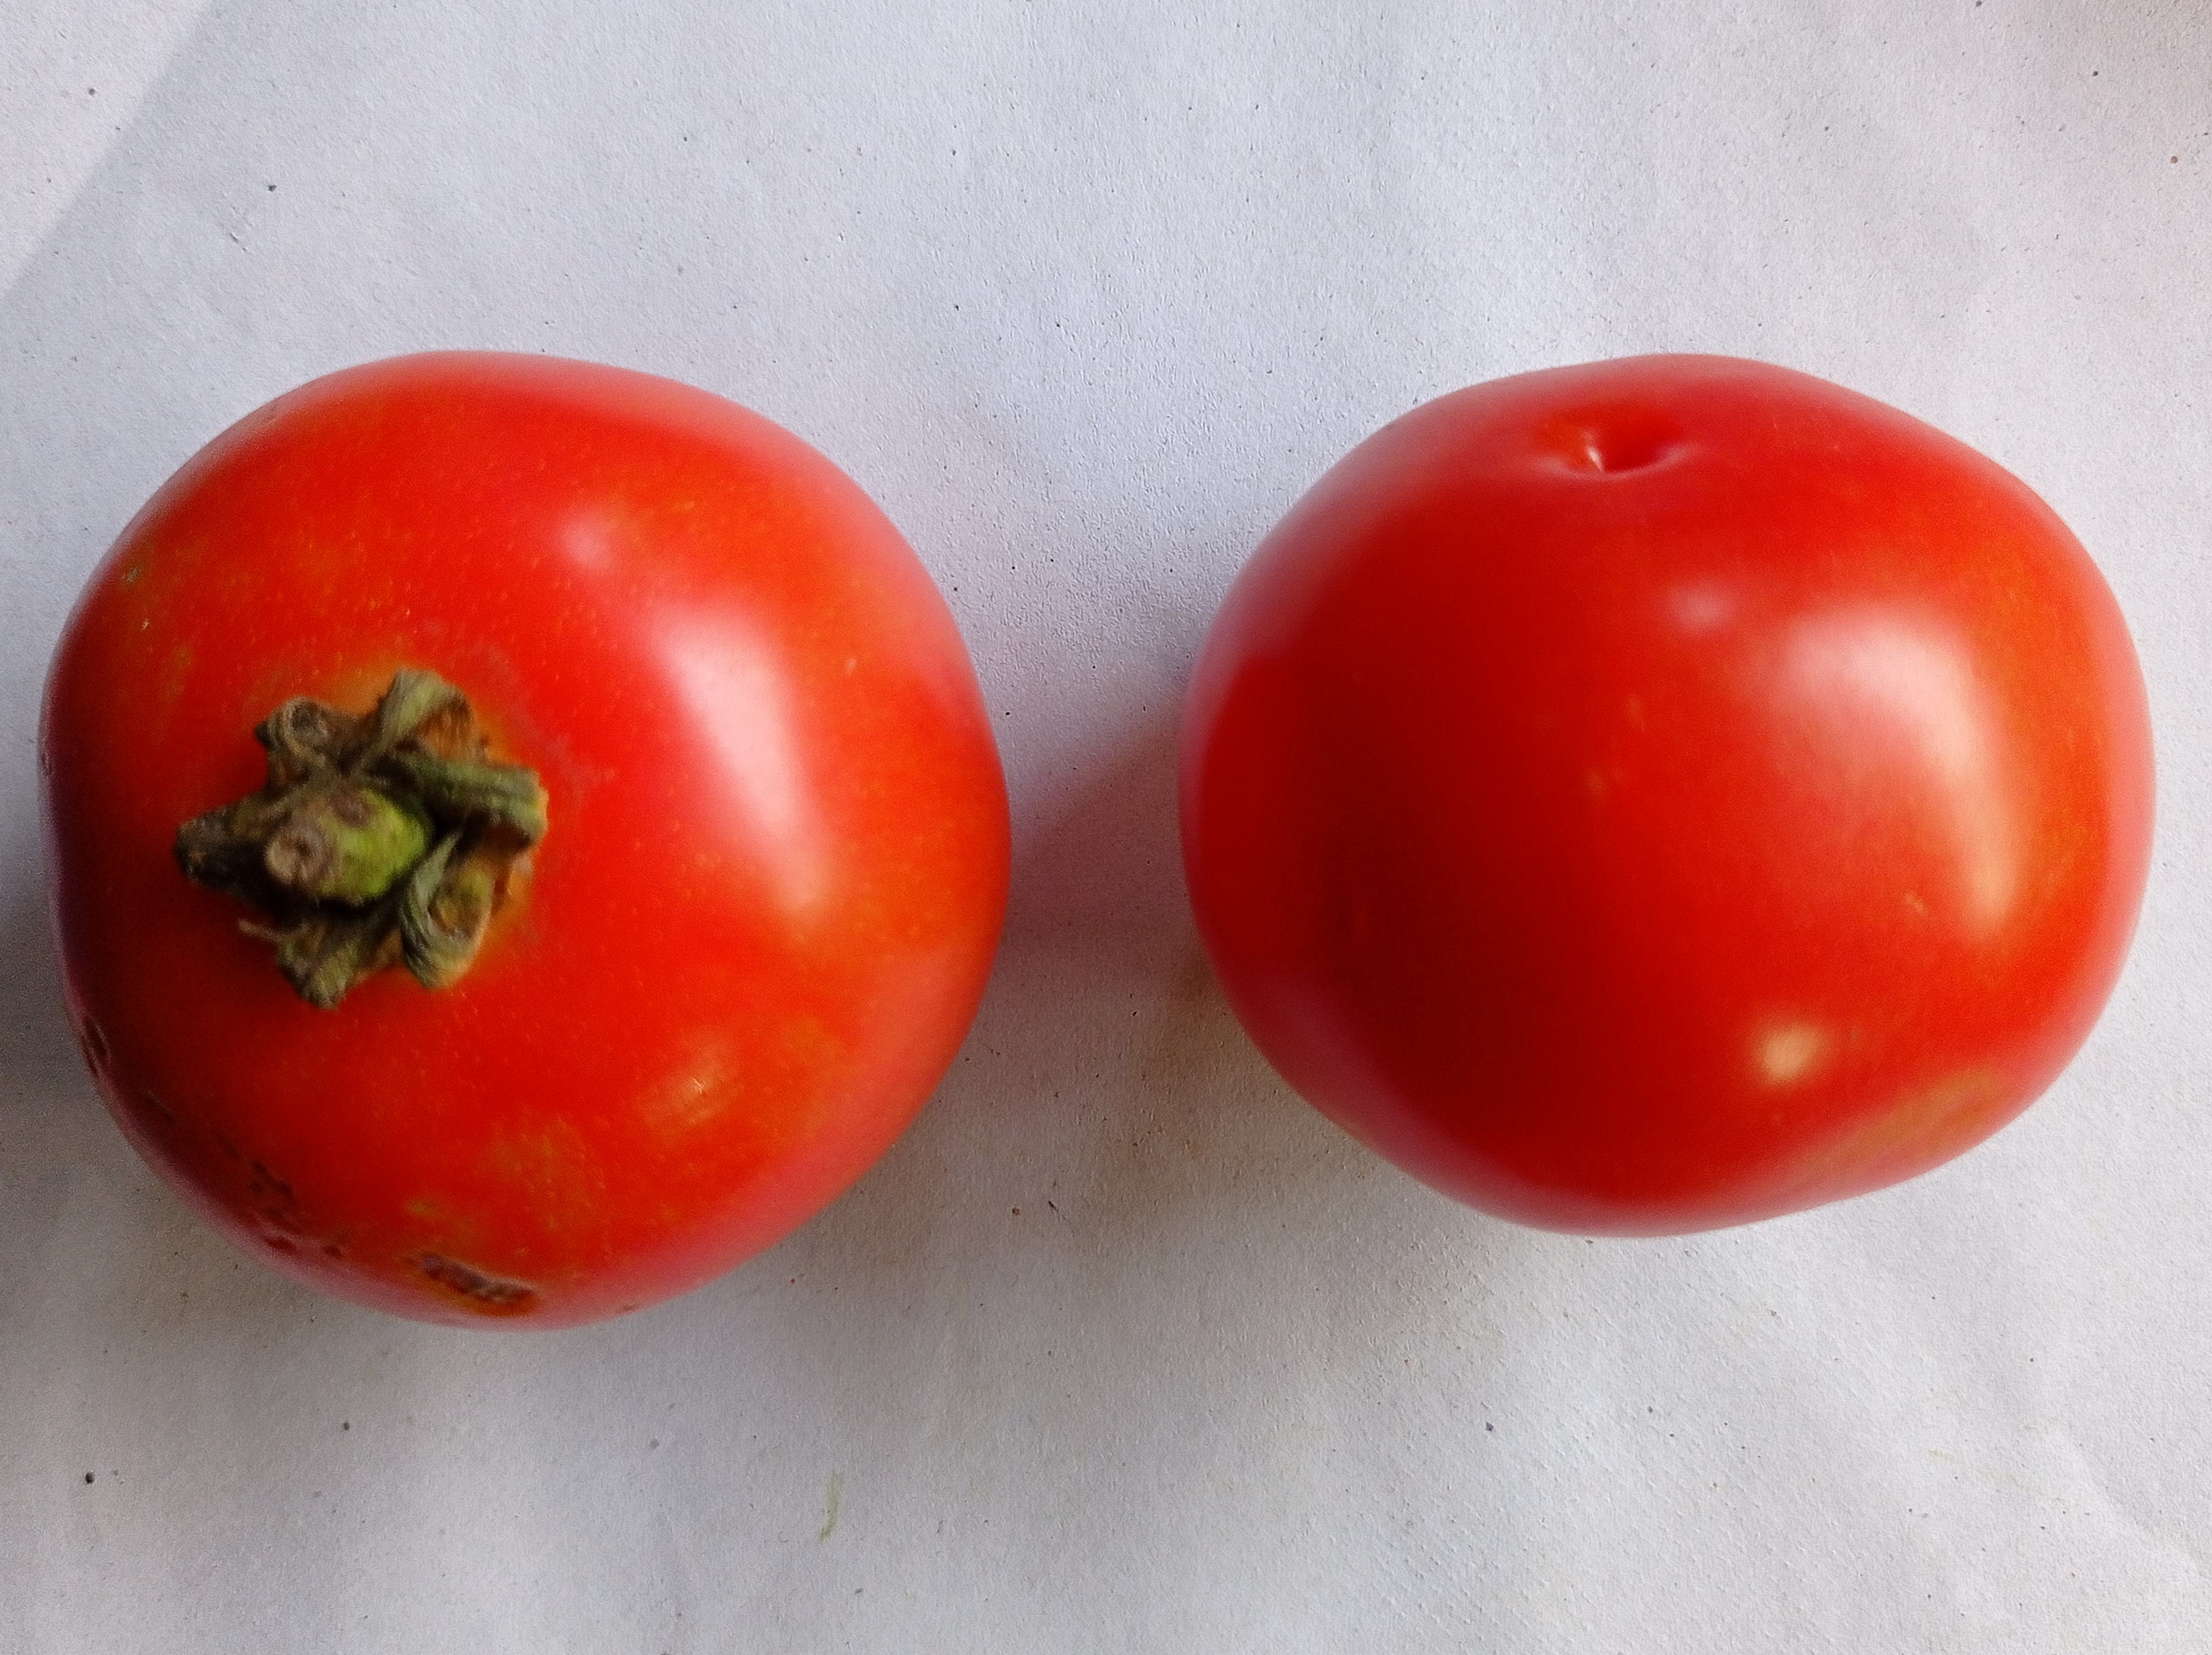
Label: Fresh